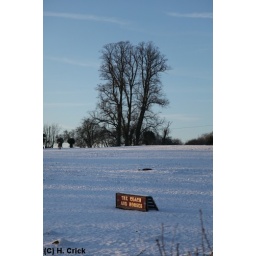
The horses field covered in snow, taken from the Lock keepers cottage